Toad (Marvel Comics)

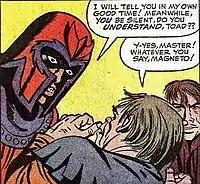
Toad was often berated and verbally abused by Magneto.

Mortimer Toynbee hails from York, England, where he entered the world only to be promptly abandoned by his parents. His early years were marked by adversity as he found himself in the care of an orphanage, enduring relentless torment from other children due to his unconventional appearance, which bore the hallmarks of his mutant genetics. Despite his innate intelligence, Mortimer faced unjust assumptions about his mental capabilities, stemming from his extreme shyness and minor learning difficulties during his formative schooling years. These challenges led him to depart from formal education at a remarkably young age, opting to navigate the world on his own terms. However, the scars of his past experiences left him grappling with profound feelings of inferiority, a testament to the enduring impact of his tumultuous upbringing. Later, he was recruited into Magneto's original Brotherhood of Evil Mutants, becoming Magneto's sycophantic "toady." Toad believed that Magneto loved him, while Magneto considered this henchman little more than a human shield and a useful lackey. Toad also developed a crush on his teammate Scarlet Witch, but she did not return his feelings as she was repulsed by his appearance, mannerisms, obsequiousness, and lack of hygiene.